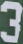
Number: 3